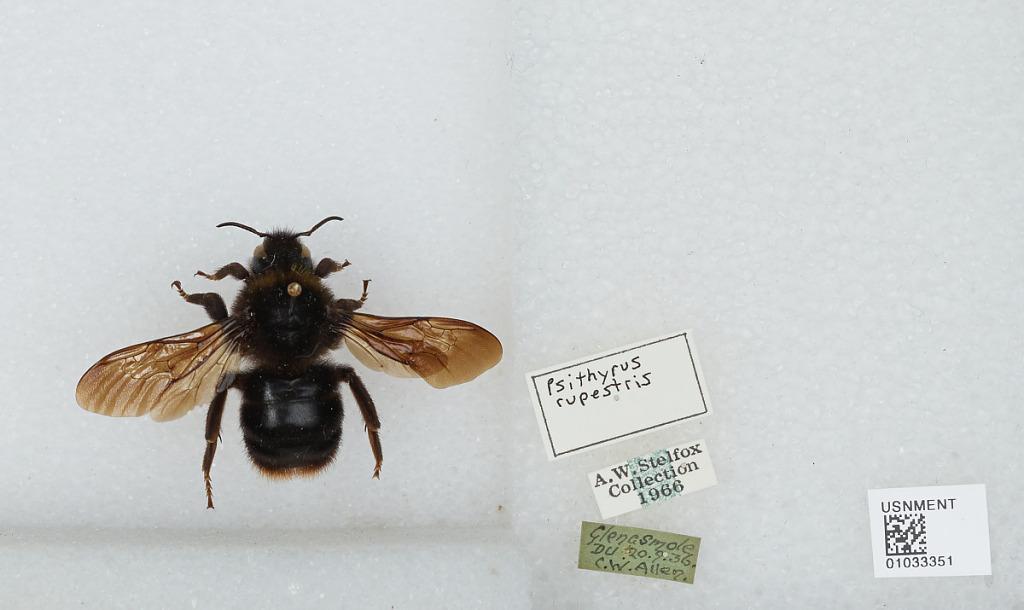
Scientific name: Bombus (Psithyrus) rupestris (Fabricius)
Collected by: C. Allen
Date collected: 1936-9-20
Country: Ireland
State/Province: Dublin
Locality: Glenasmole
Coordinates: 53.2417, -6.3561